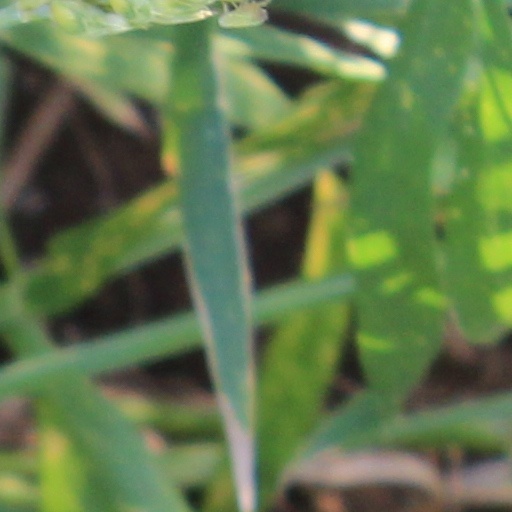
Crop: wheat